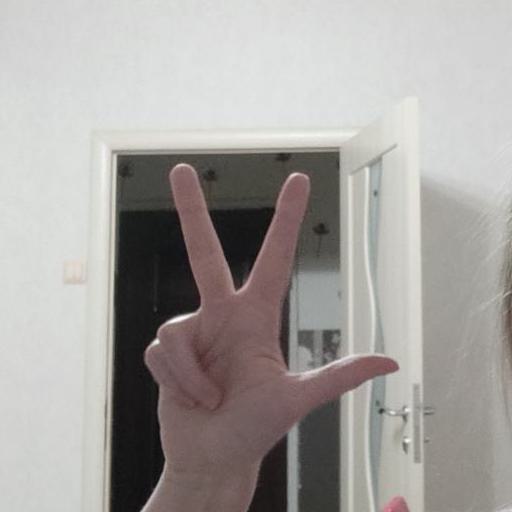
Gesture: three2